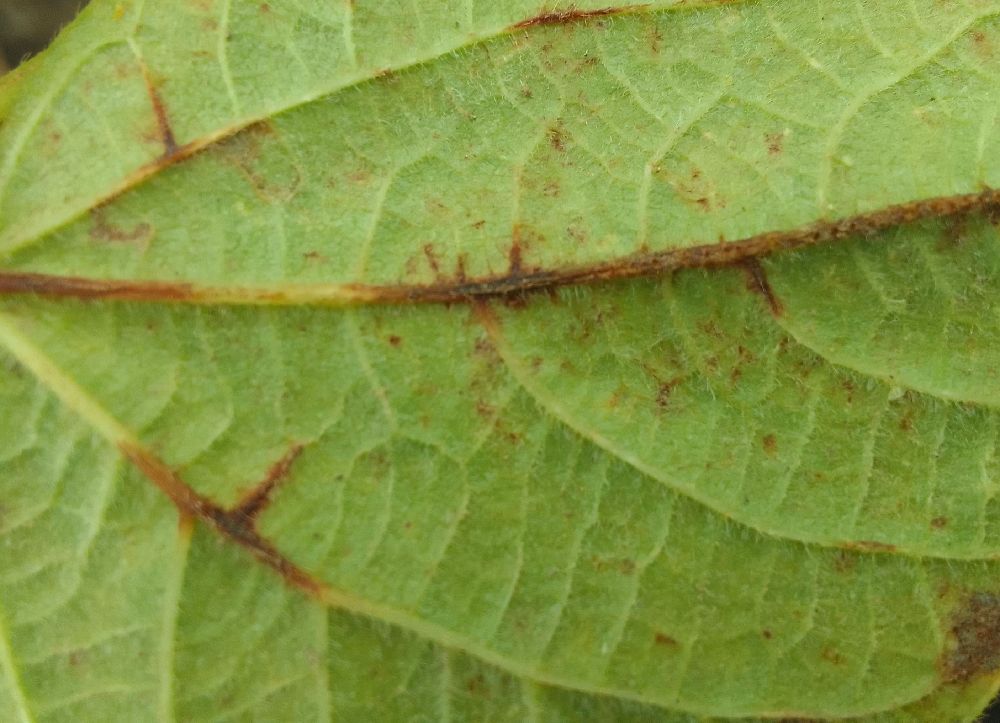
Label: anthracnose